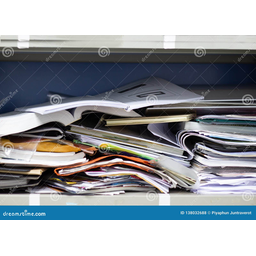
Label: paper